Castle of Vila Nova de Cerveira

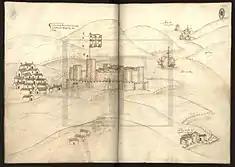
The Castle of Cerveira as seen in the "Livro das Fortelezas" (1509/1510) of Duarte d'Armas

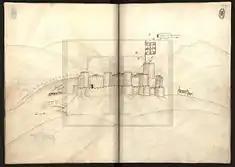
Another view of the Castle from the "Livro das Fortelezas"

In the 13th century, the castle was included as part of the nuptial dowry of D. Mécia, wife of King D. Sancho II. It was also referred to in 1229 in a document referencing the village of Elvas, naming the nobles who signed the charter; Pedro Novães, the tenens of the castle of Cerveira was identified, suggesting that the castle was merely a defensive tower.